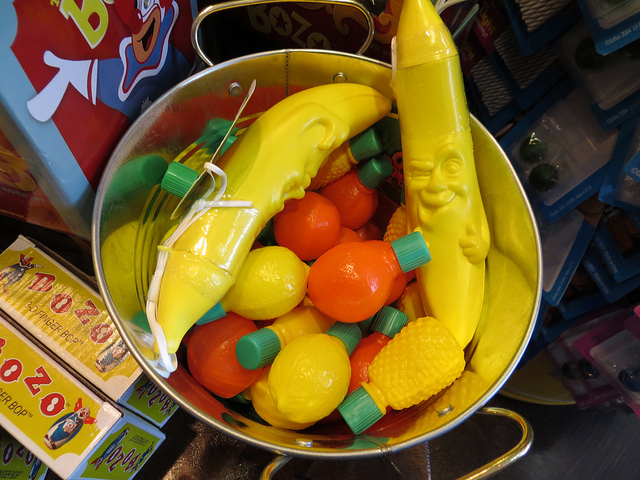
user: Given an image and a question. Answer the question in a short answer. Question: What is filled in those bottles? Short Answer:
assistant: citrus juice